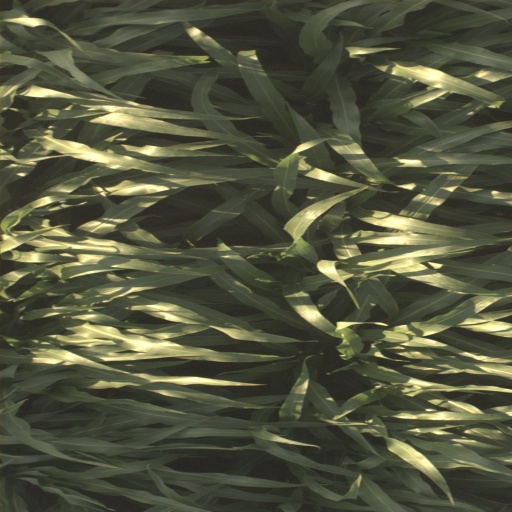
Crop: sorghum